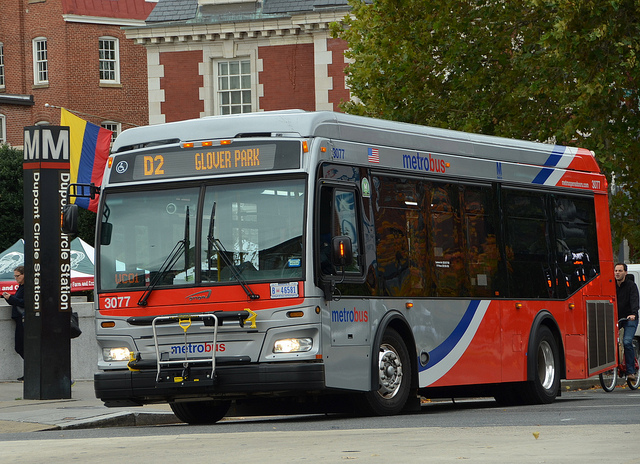
a public transit bus on a city street

a big public bus driving down the road next to a sidewalk

A red and gray city bus making a stop at a bus stop.

Bus on the side of the road next to a brick building.

A city bus stopped at a bus stop